Ferdinand Cheval

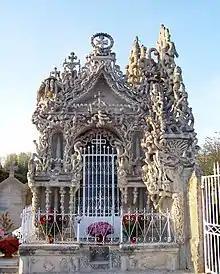
Cheval's mausoleum

"I was walking very fast when my foot caught on something that sent me stumbling a few metres away, I wanted to know the cause. [Previously, in] a dream, I had built a palace, a castle or caves, I cannot express it well [...] I told no one about it for fear of being ridiculed and I felt ridiculous myself.